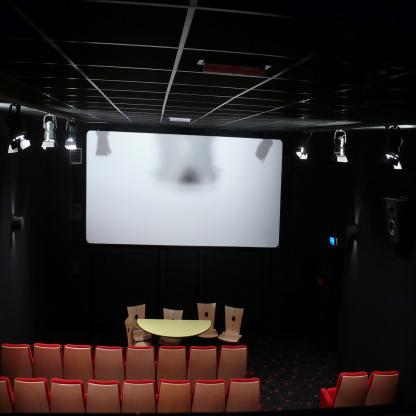
Scene: Indoor